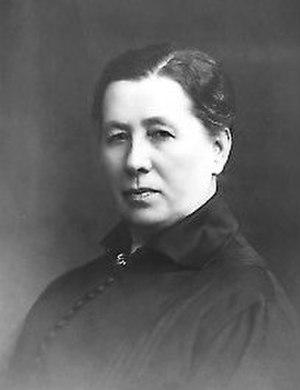
Miina Sillanpää, née le 4 juin 1866 à Jokioinen et morte le 3 avril 1952 à Helsinki, est une femme politique finlandaise. Elle est la première femme ministre et une figure importante du mouvement ouvrier de son pays.